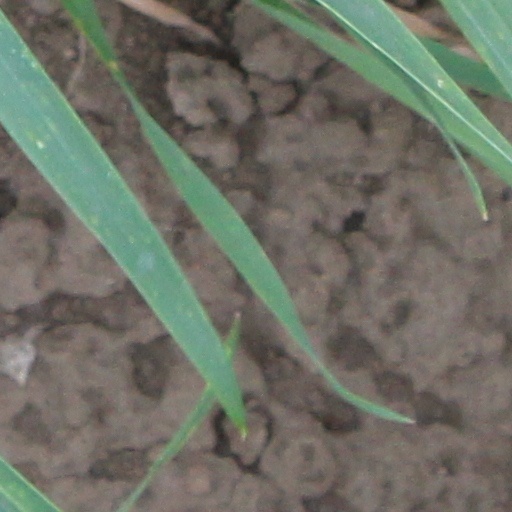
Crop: wheat